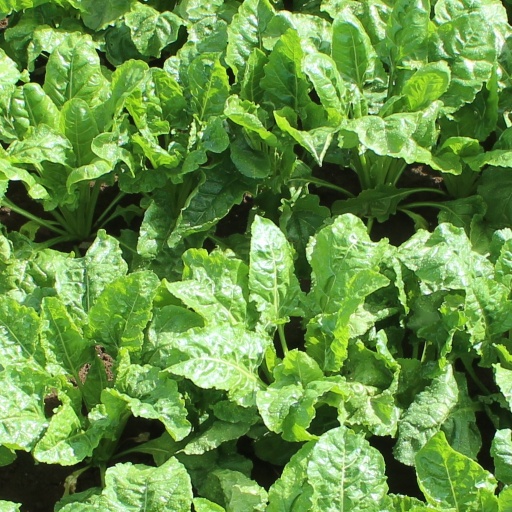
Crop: sugar beet